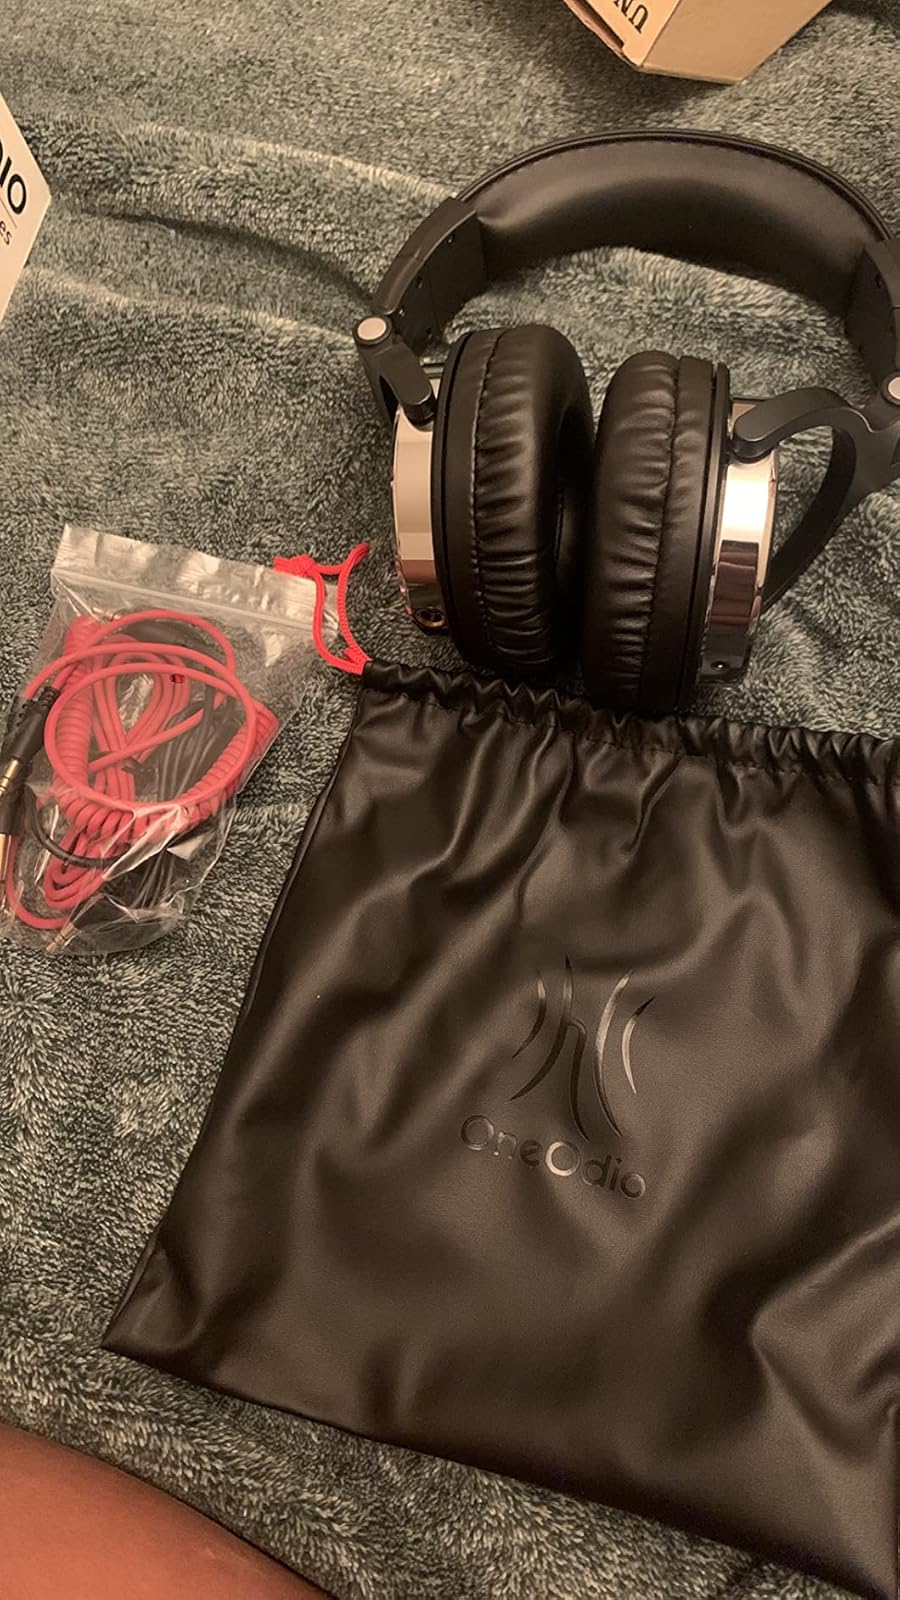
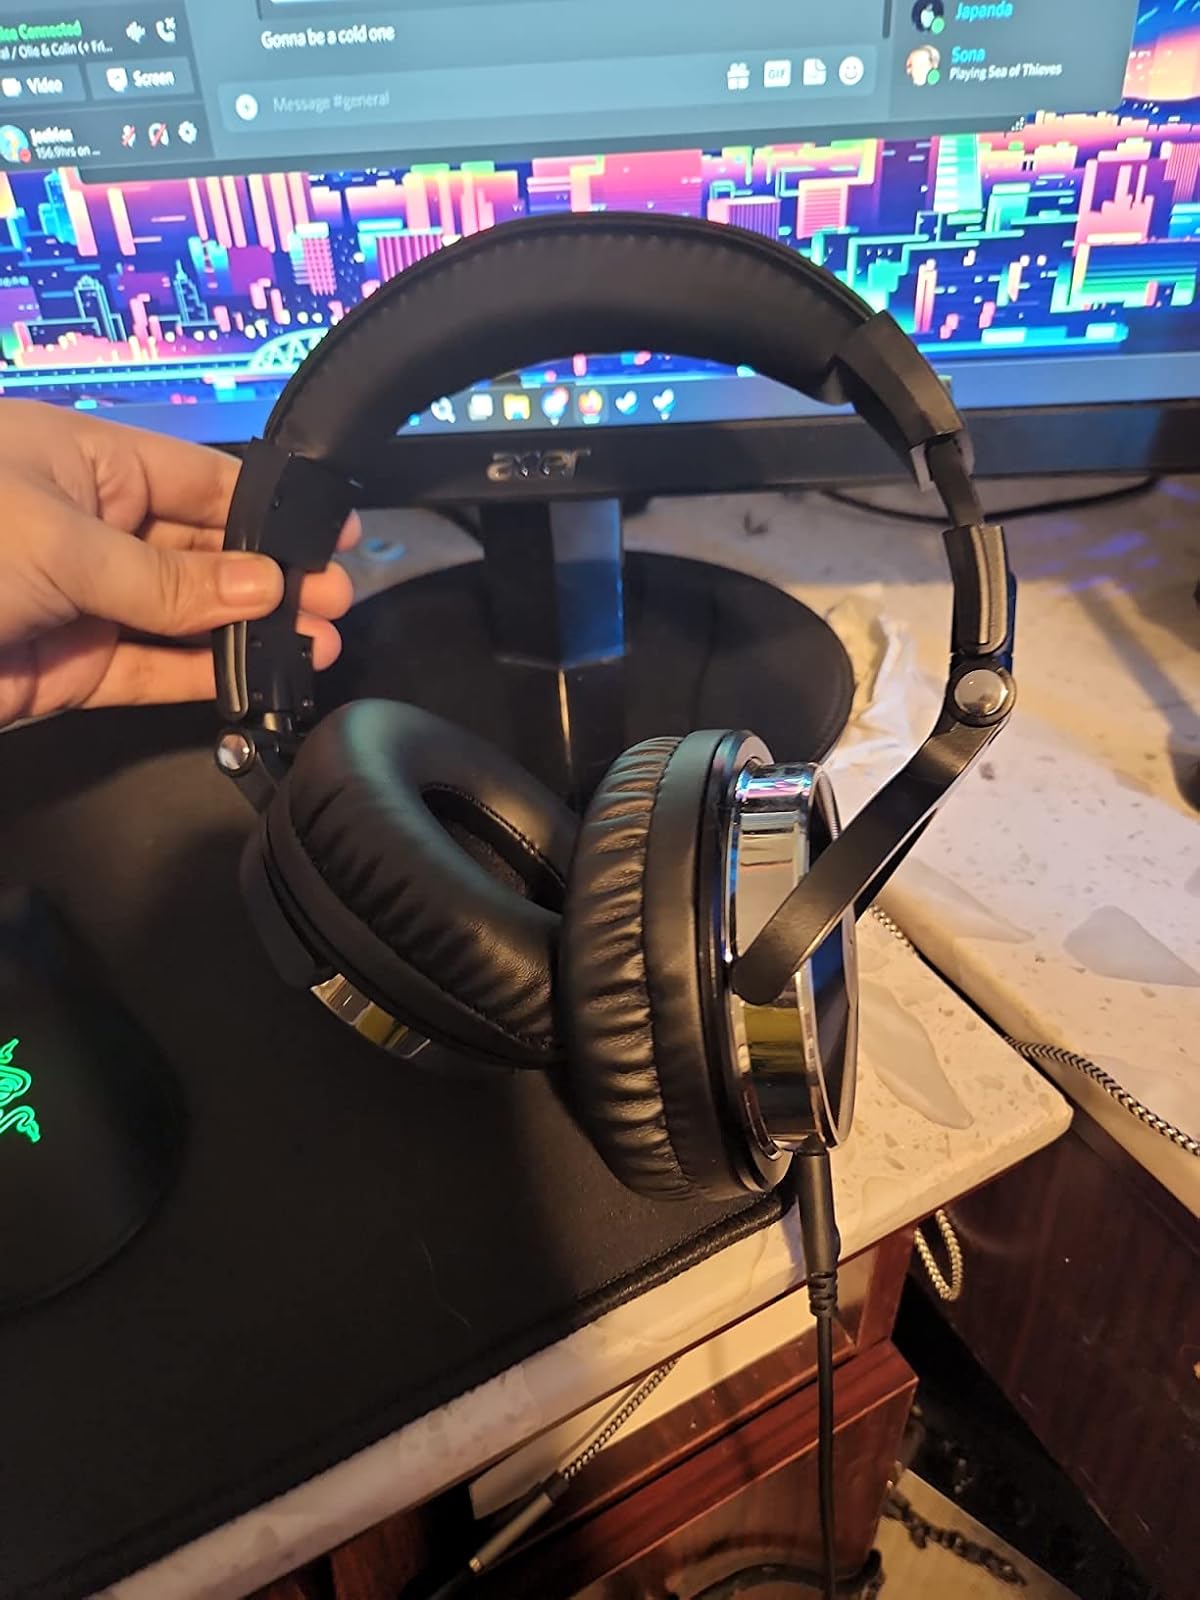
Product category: headphones
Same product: yes